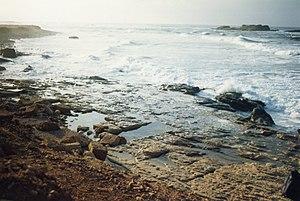
Apollonia. Port oriental, reste de viviers ou de fosses à garum
Apollonie de Cyrène est un site archéologique situé en Cyrénaïque, en Libye actuelle. Cité fondée par les Grecs, elle devint un centre important du commerce du sud de la Méditerranée comme port de Cyrène, située 20 km au sud-ouest.